Hubert William Lewis

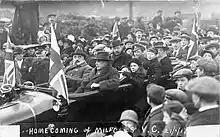
Lewis returning to Milford Haven

Lewis returned home in January 1917, attending a press conference at The Grand Hotel in Cardiff where he stated "I joined The Welsh Regiment as a raw recruit, and I am proud of the fact that I have not disgraced the honour and proud record of the regiment." He also corrected errors in the reporting of his actions, including the number of wounds he had received which had initially been reported as three. He later returned to his hometown Milford Haven, where he was given a gold watch, before receiving his VC from King George V at Buckingham Palace on 5 February 1917. At the age of 20, he was the youngest Welsh recipient of the award.